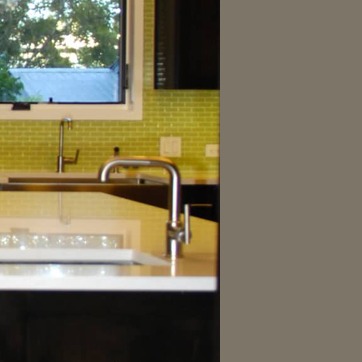
Material: metal